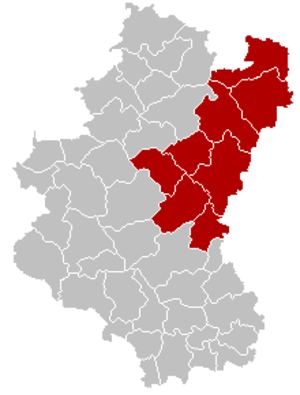
Carte indiquant la localisation de l'arrondissement de Bastogne dans la province de Luxembourg.